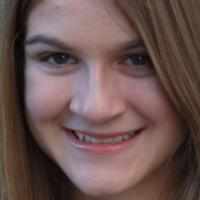
Age group: age 11-20